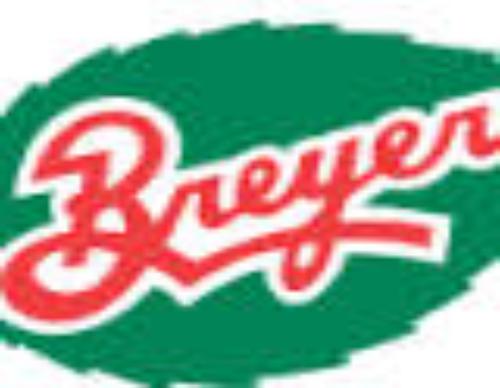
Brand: Breyers
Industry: Food